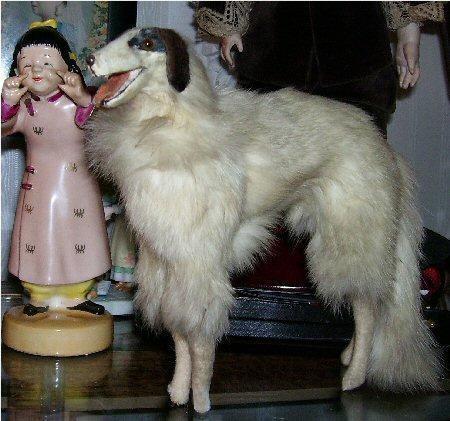
borzoi